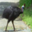
Label: bird